South Orkney Islands

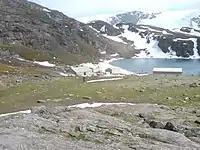
The British Signy Research Station on Signy Island

The South Orkney Islands were discovered in 1821 by two sealers, the American Nathaniel Brown Palmer and the Briton George Powell. The islands were originally named Powell's Group, with the main island named Coronation Island as it was the year of the coronation of King George IV. In 1823, James Weddell visited the islands, gave the archipelago its present name (after the Orkney Islands in the north of Scotland) and also renamed some of the islands. The South Orkney Islands are located at roughly the same latitude south as the Orkney Islands are north (60°S vs 59°N), although it is not known if this was a factor behind the naming of the islands. (Similarly, the South Shetland Islands, discovered in 1819 by William Smith, are roughly the same latitude south as the Shetland Islands are north: 62°S vs 60°N.)